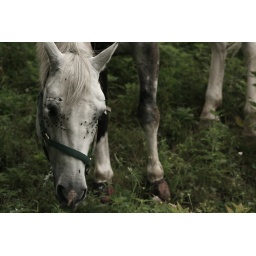
Photos from around the barn..July 23rd, 2009 - Thursday.My horse is the grey paint and the brown and white paint is my friends.